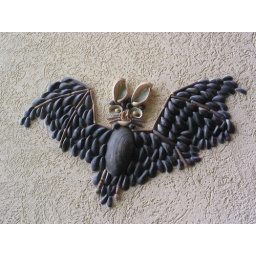
Shell sculpture on house wall in Les Sables d'Olonnes, Vendee